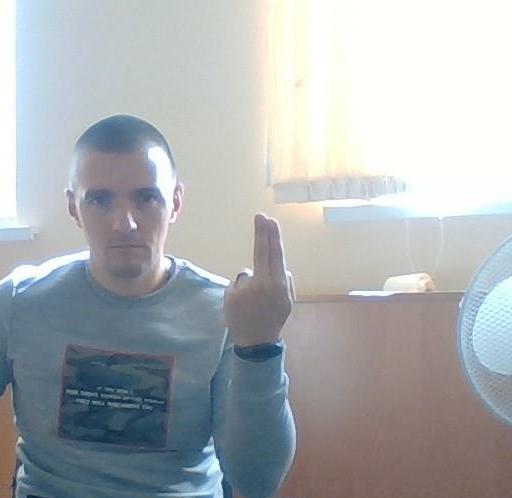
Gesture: two_up_inverted